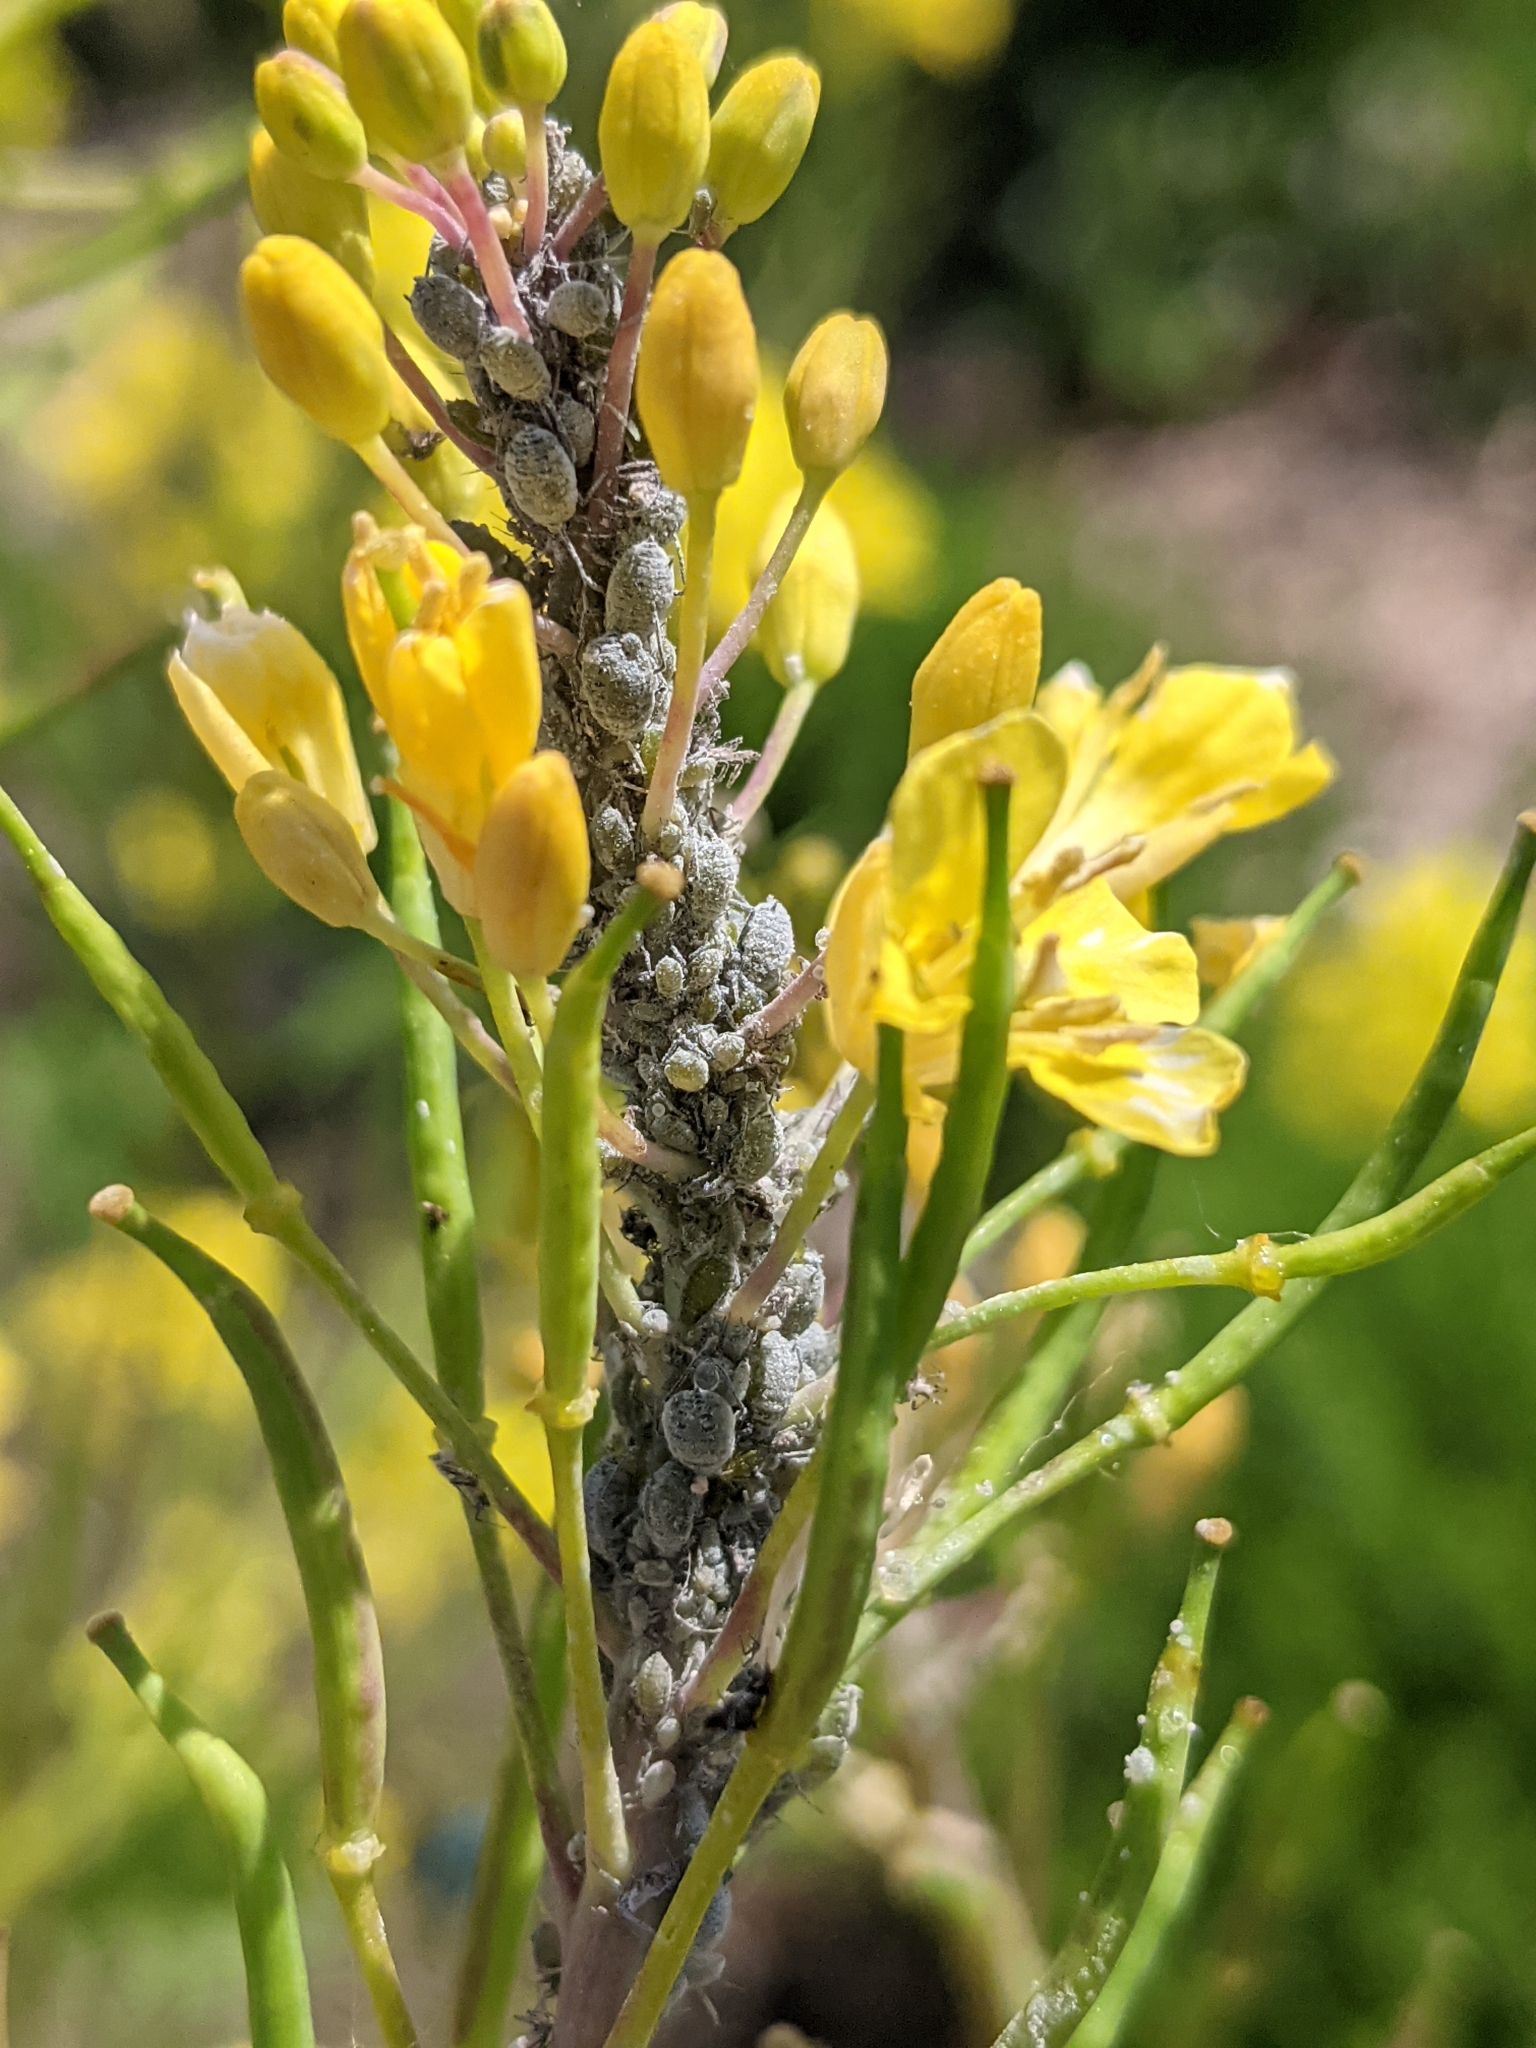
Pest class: cabbage_aphid